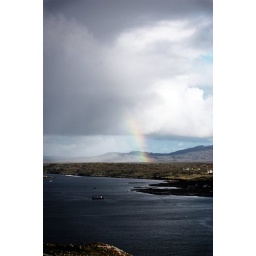
off sky road in ireland